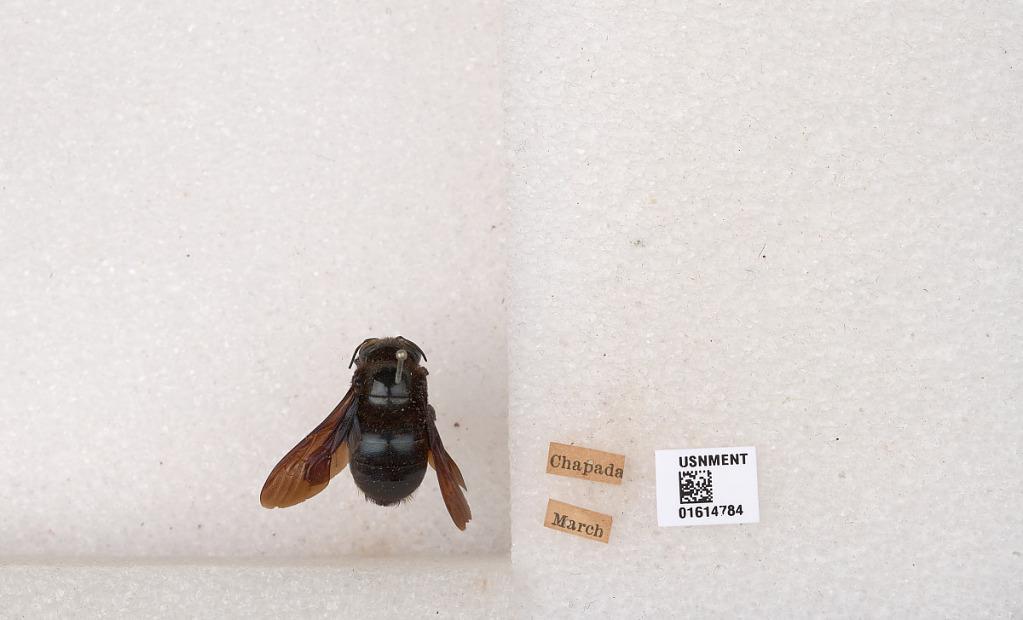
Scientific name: Xylocopa (Schonnherria) macrops Lepeletier
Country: Brazil
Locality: Chapada